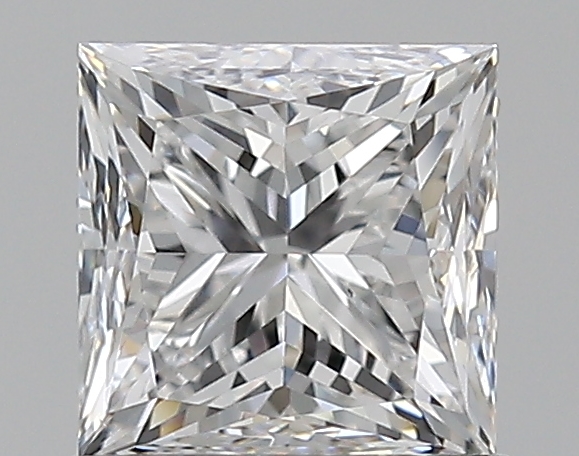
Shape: princess
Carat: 0.91
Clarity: VS2
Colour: D
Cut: GD
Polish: EX
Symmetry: VG
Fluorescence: N
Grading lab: GIA
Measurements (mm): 5.03 x 5 x 3.93